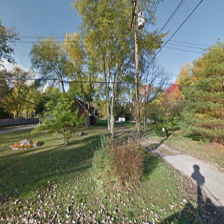
Label: streetView